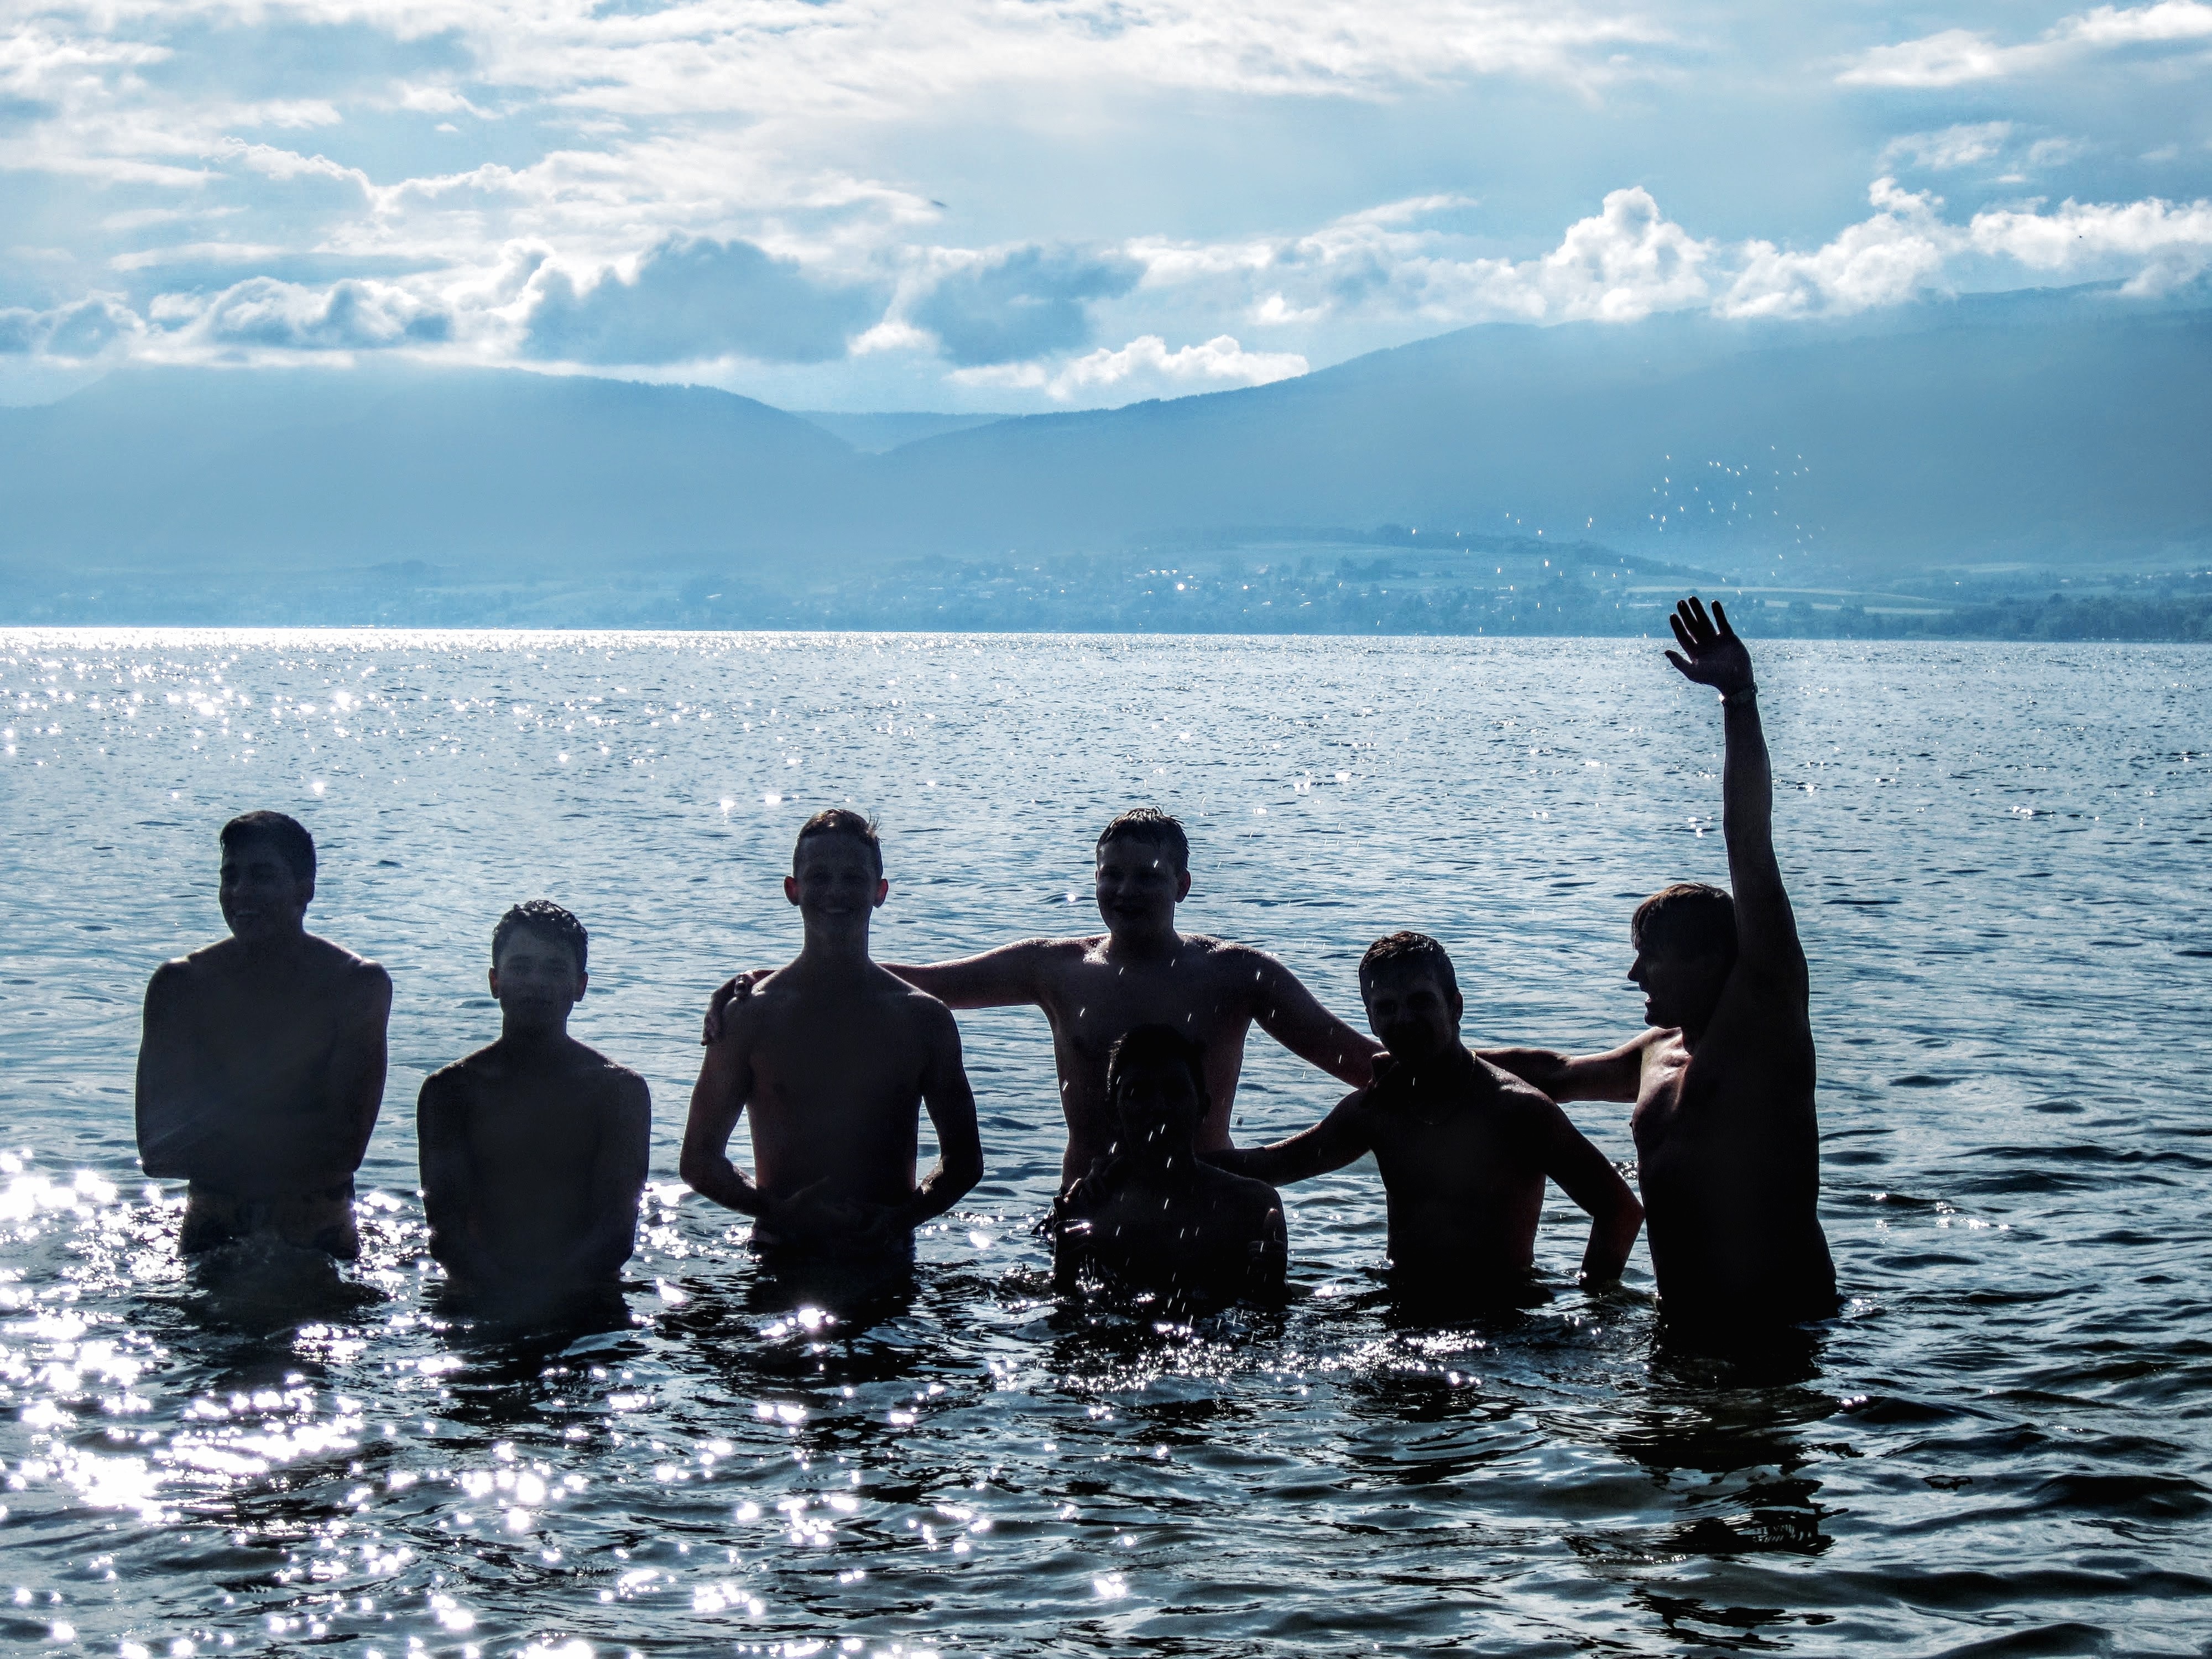
sea, ocean, horizon, wave, lake, bay, boating